Le Flon (Lausanne)

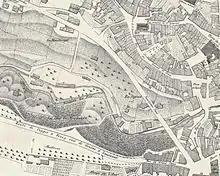
The Flon valley in 1853. To the west of the Grand Pont (Nouveau Pont) is open countryside, and the Flon river is still uncovered.

The Flon was once a wooded and uninhabited valley. The early industrial development in the nineteenth century saw new mills, tanneries and fullers occupy the Flon valley, accompanied by a bad reputation due to the activity of leather work, which brought unpleasant smells, forcing Lausanne inhabitants to avoid the place.